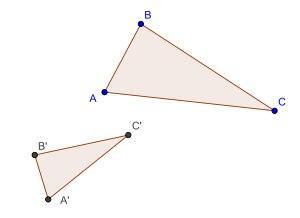
En géométrie euclidienne, la somme des angles d'un triangle est égale à l'angle plat, soit 180 degrés ou π radians. Ce résultat est connu et démontré par Euclide, dans ses Éléments.
En géométrie euclidienne, on dit que deux triangles sont semblables s'ils ont la même forme, mais pas nécessairement la même taille.